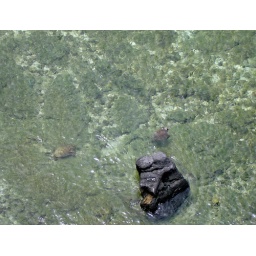
Right above the rock there are two turtles swimming